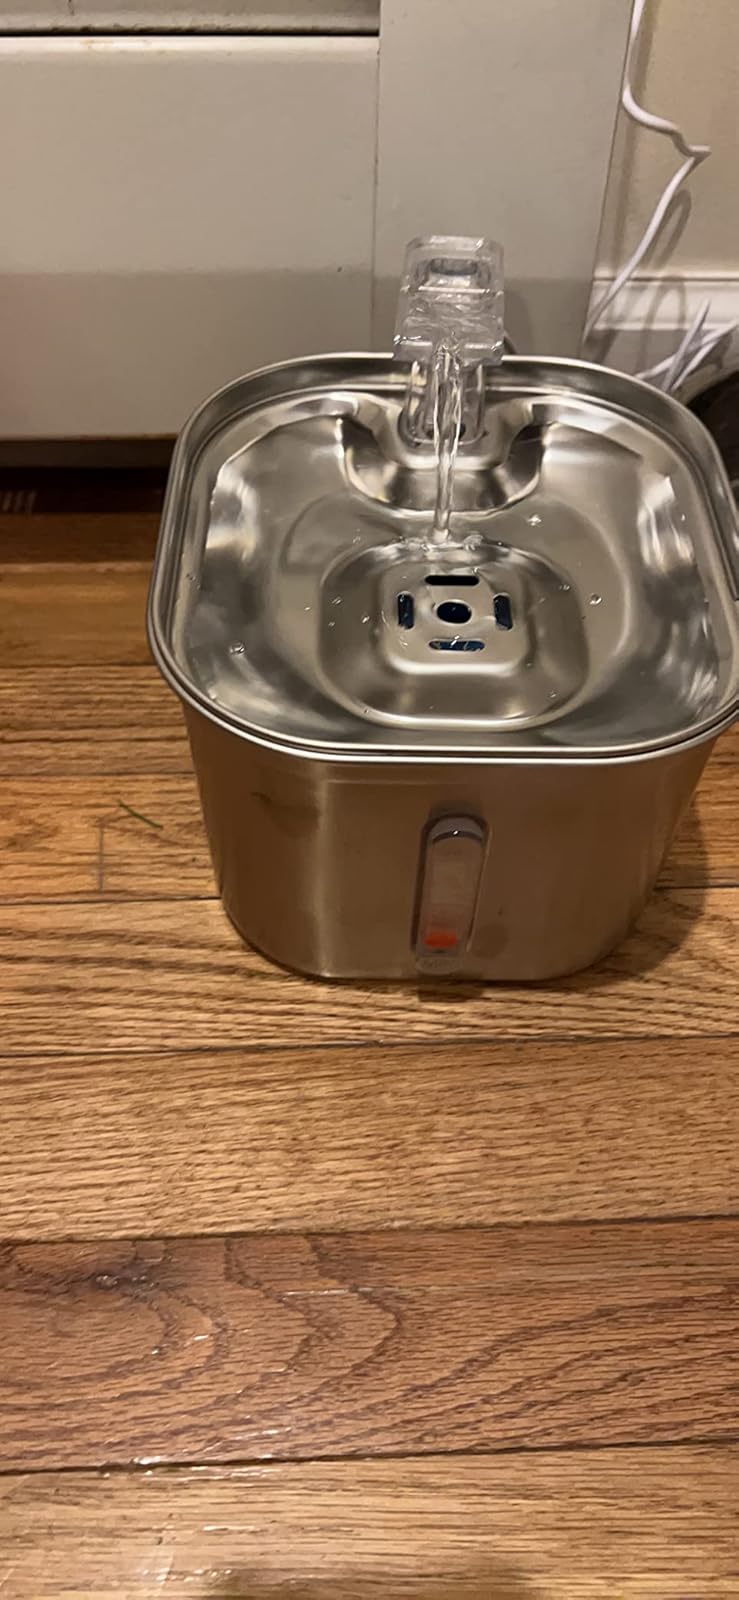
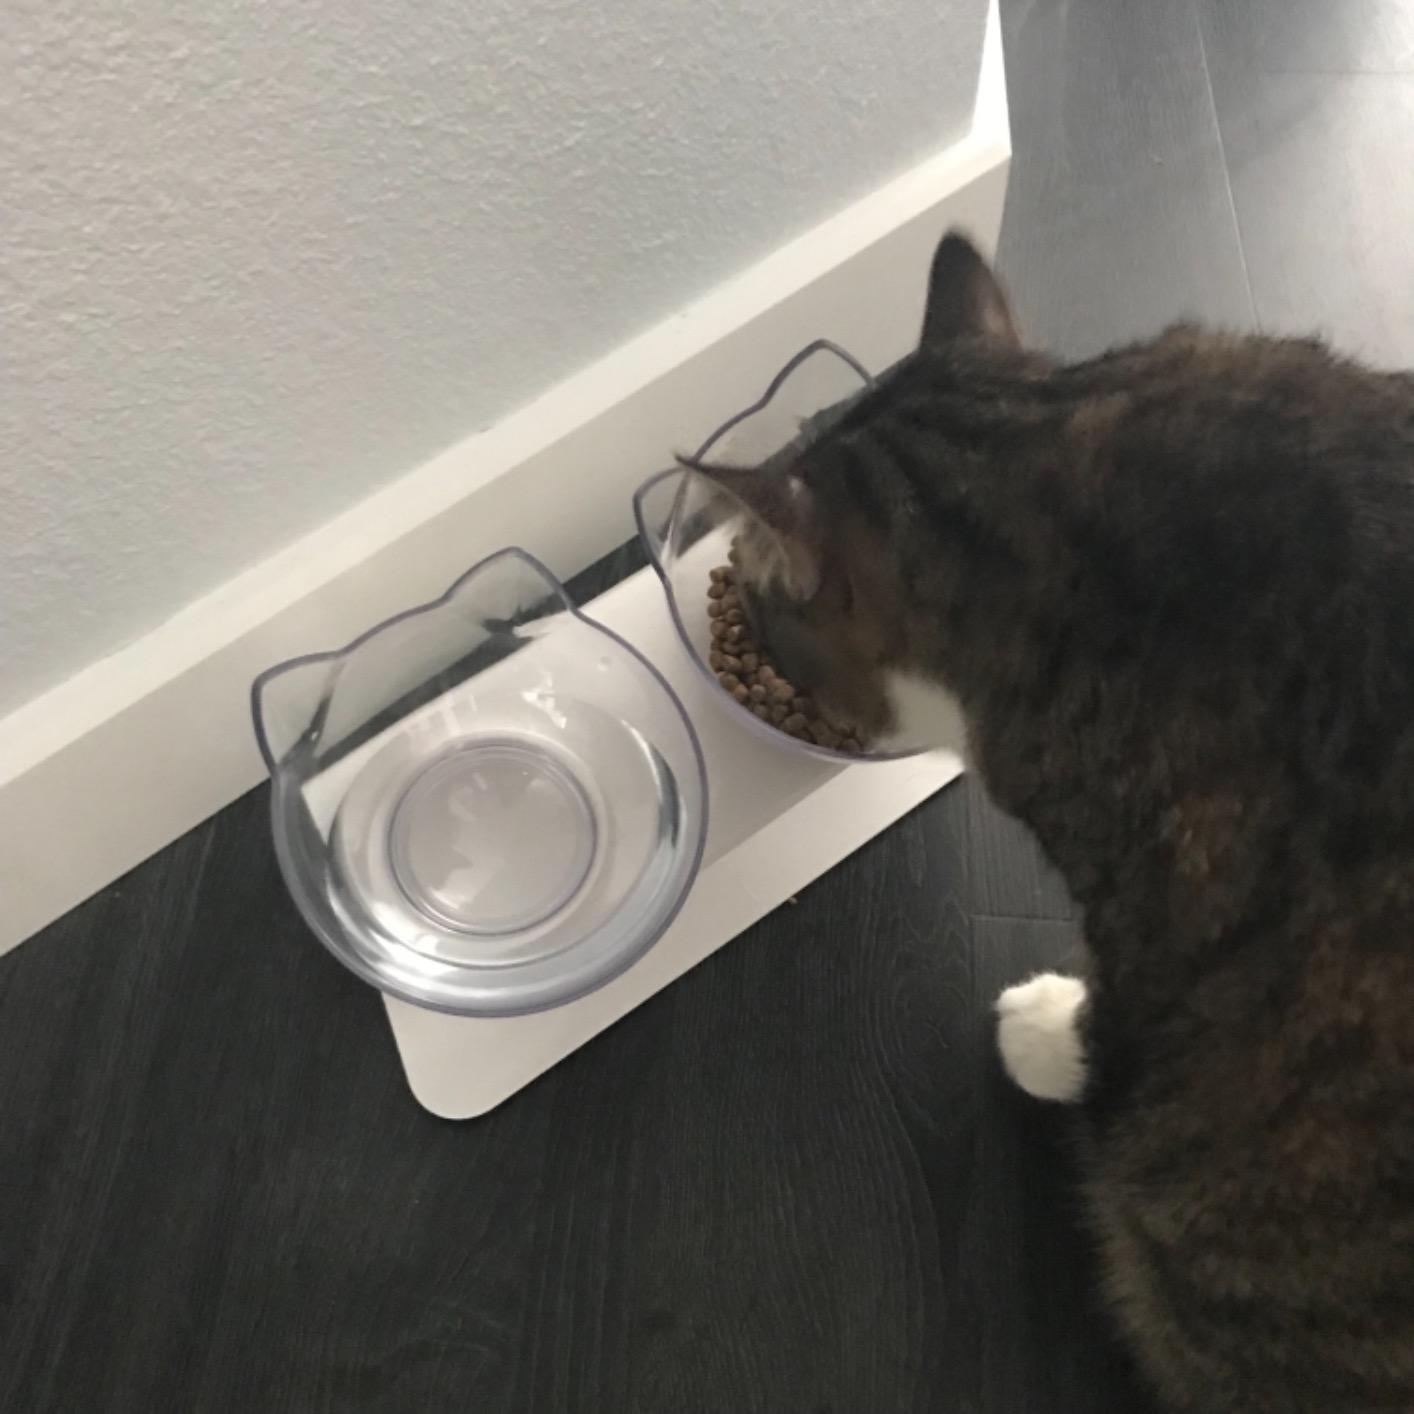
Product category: items_bowl
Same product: no